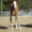
Label: horse